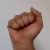
The image shows a hand gesture representing the letter 'A' in Indian Sign Language.